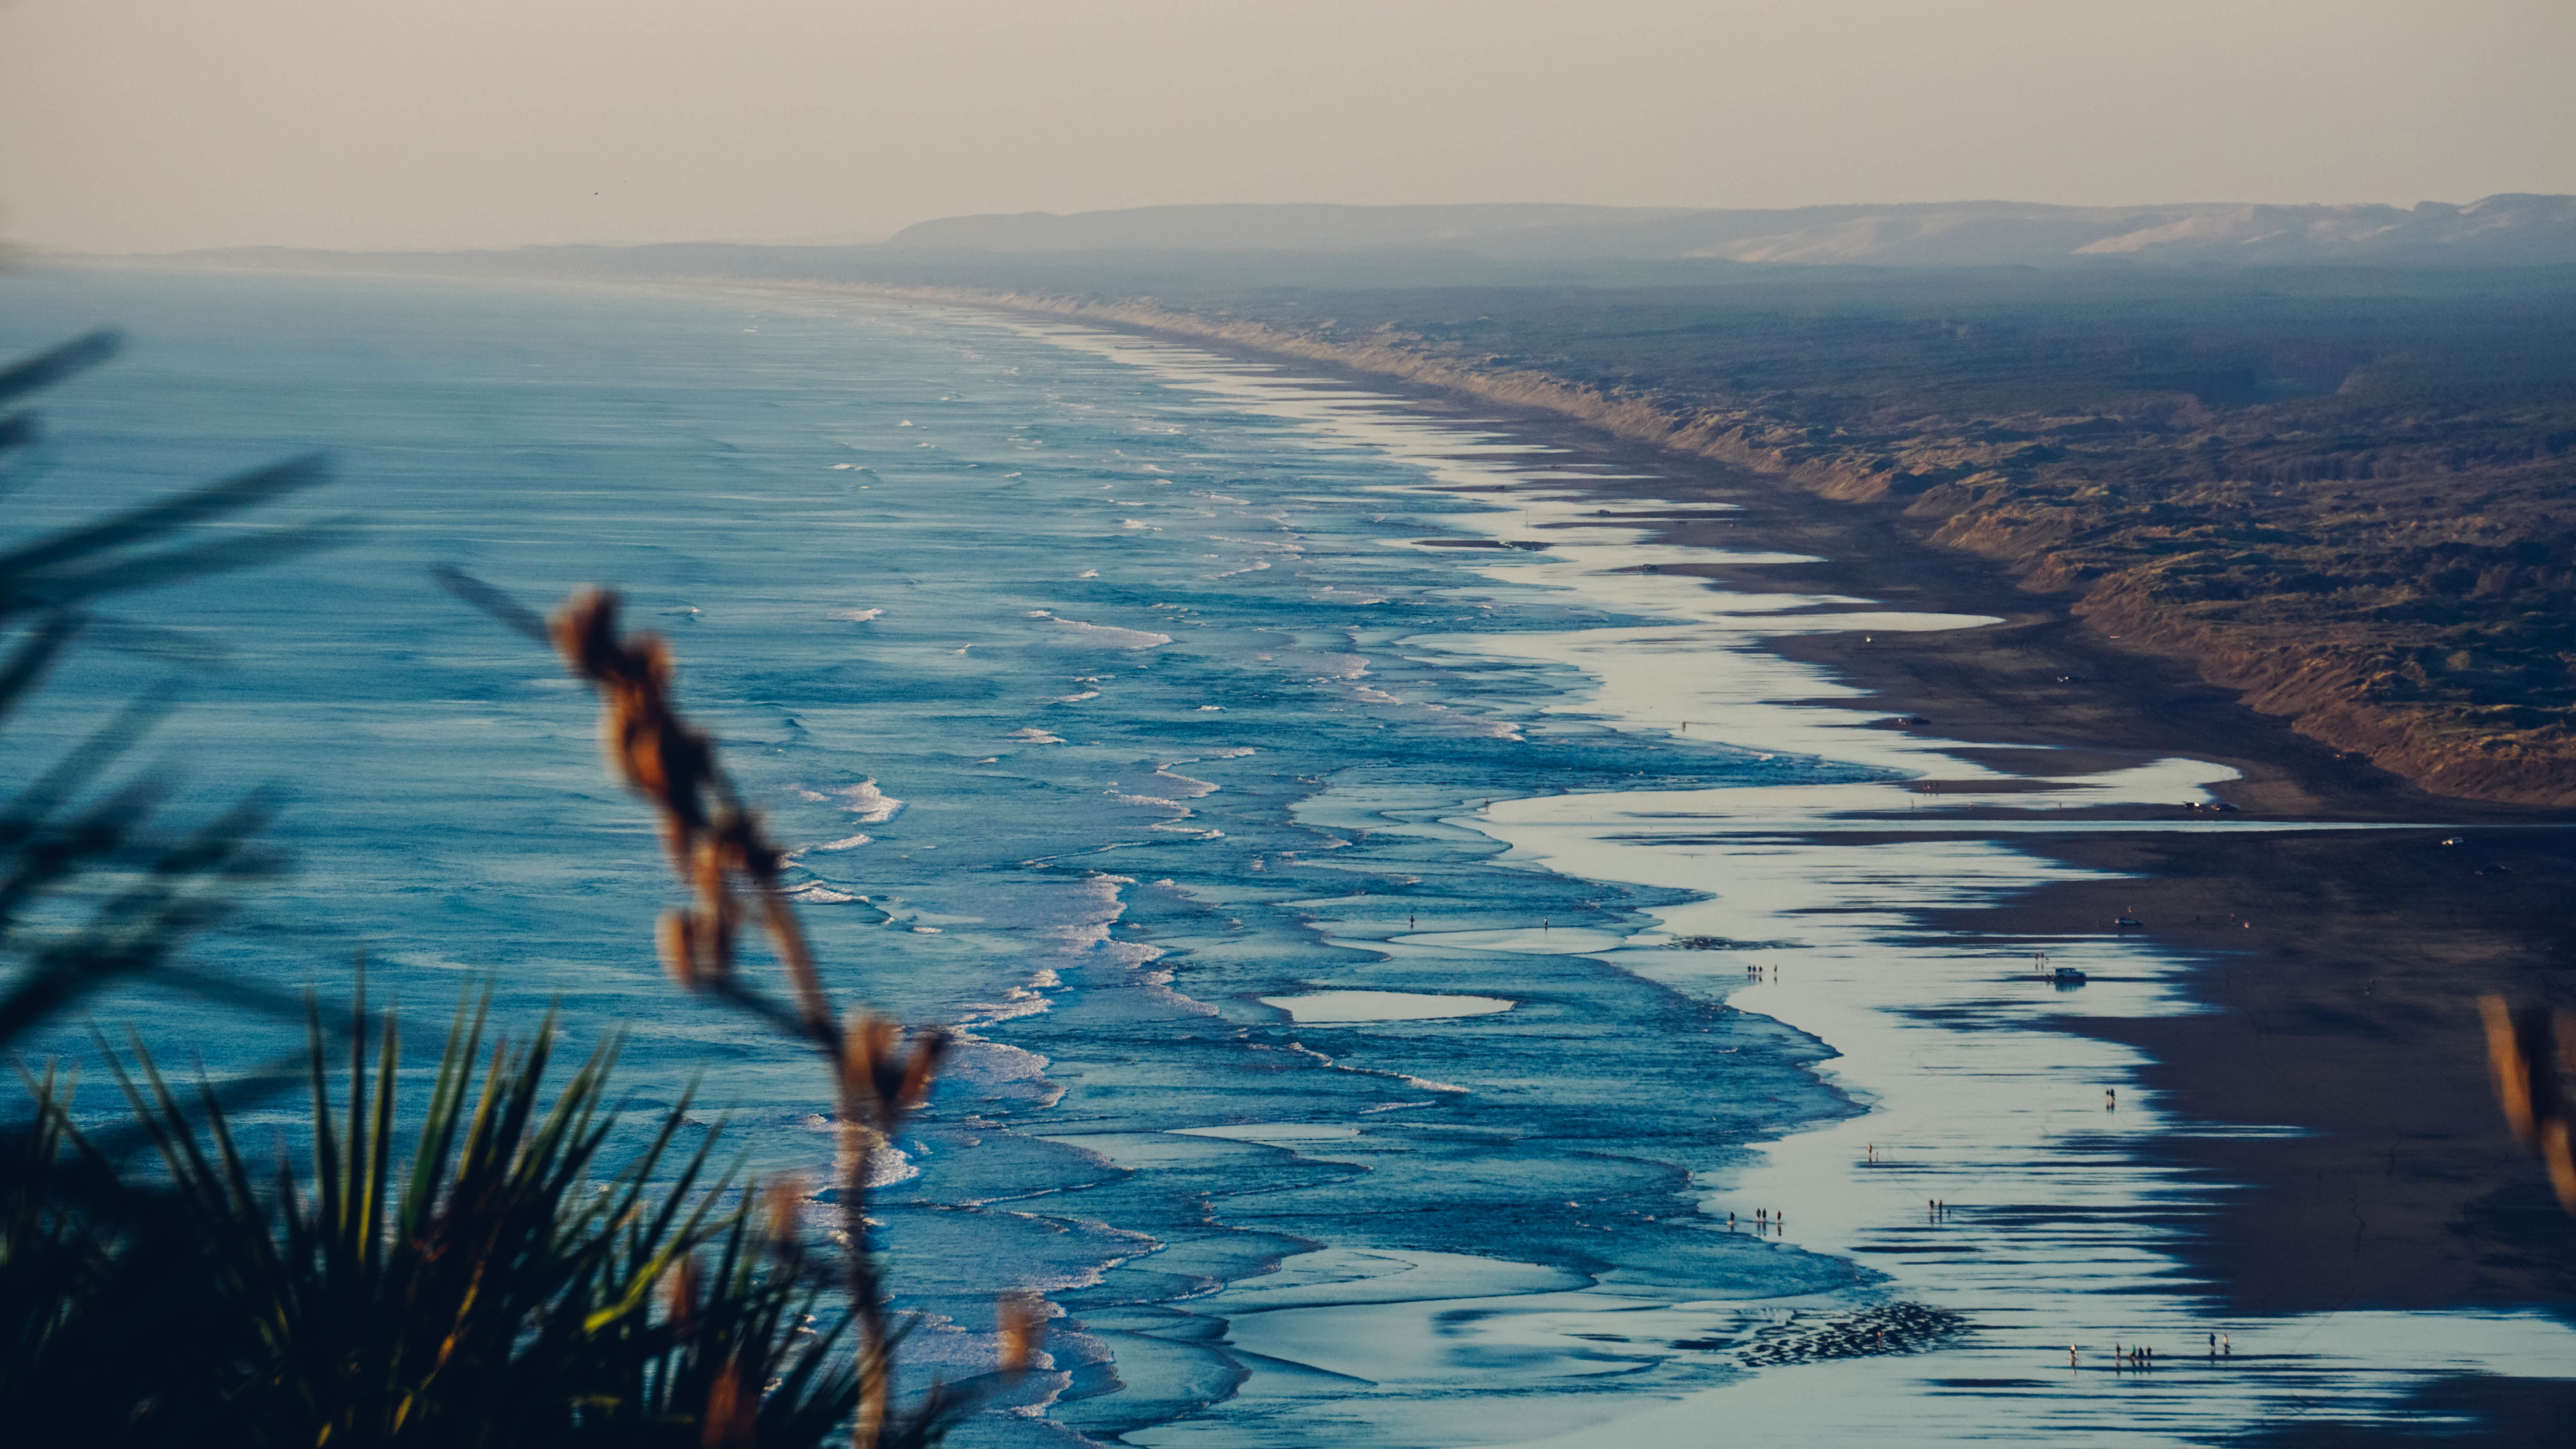
beach, sea, coast, water, ocean, horizon, sunset, sunlight, morning, shore, wave, dusk, reflection, bay